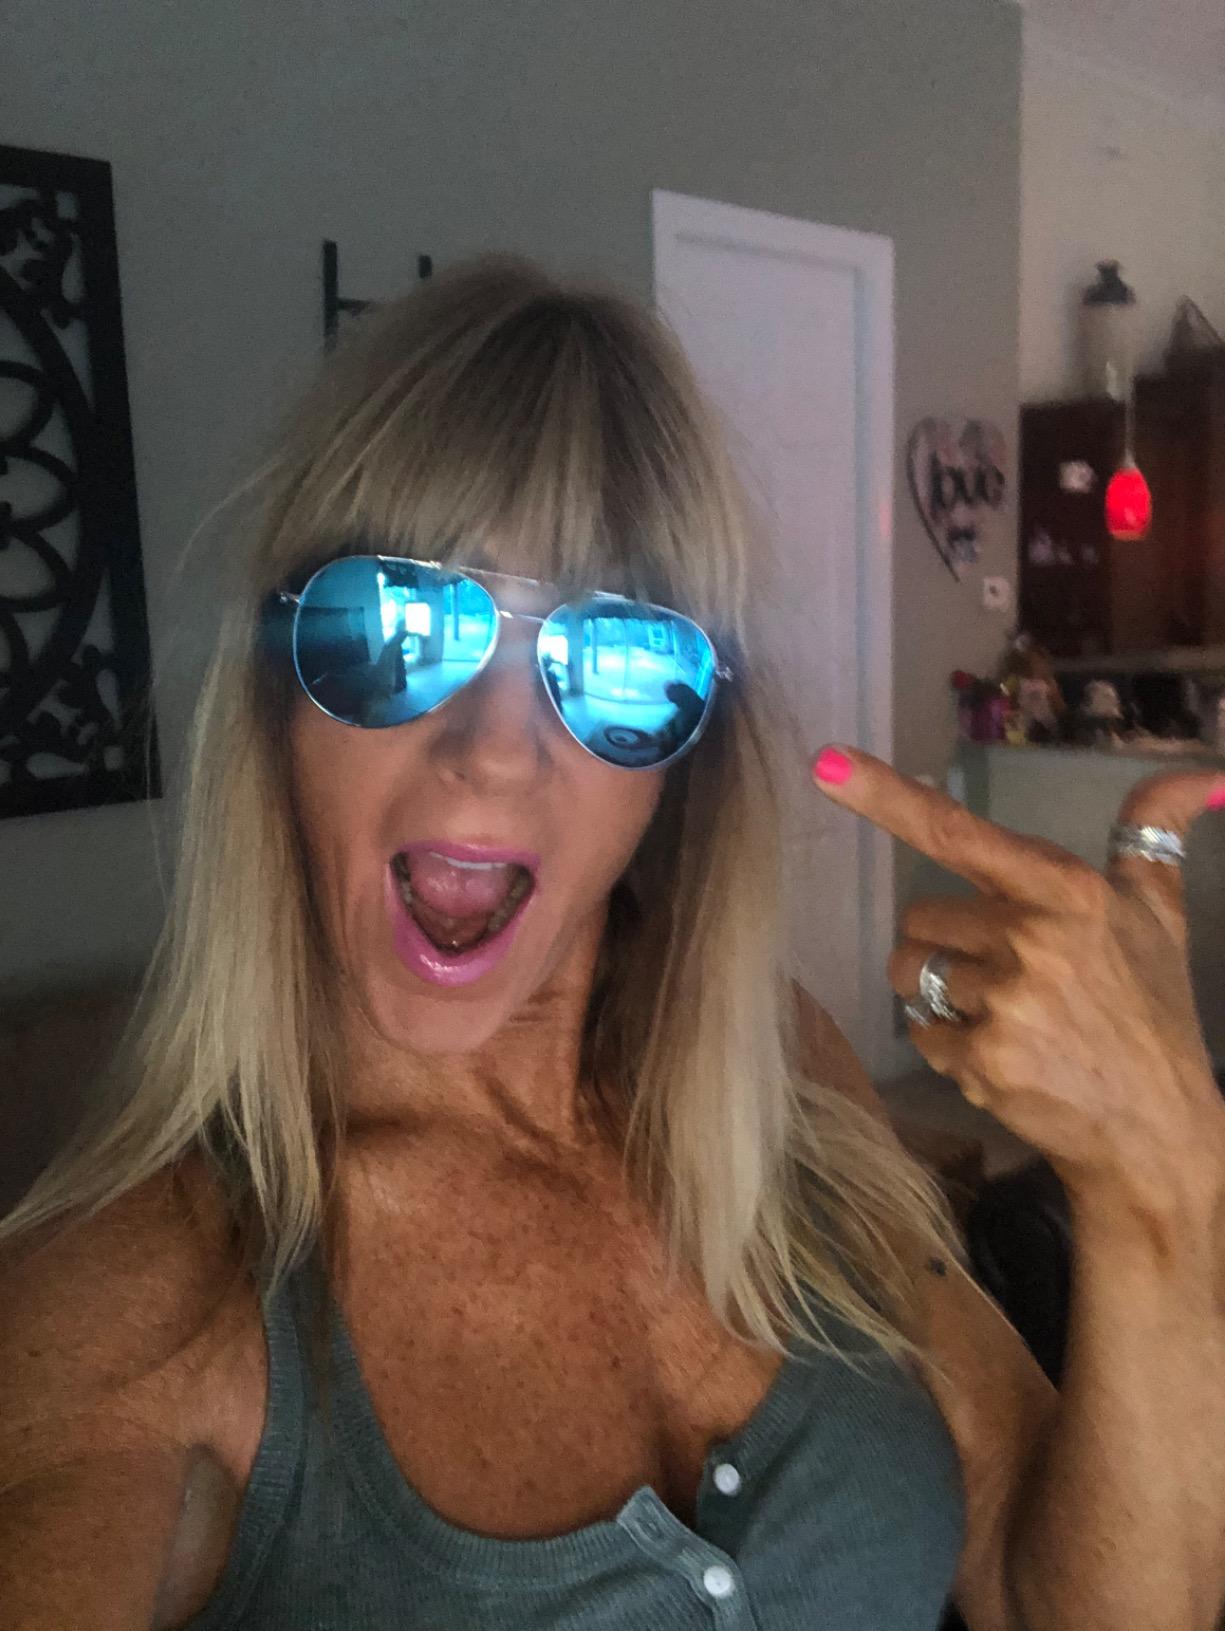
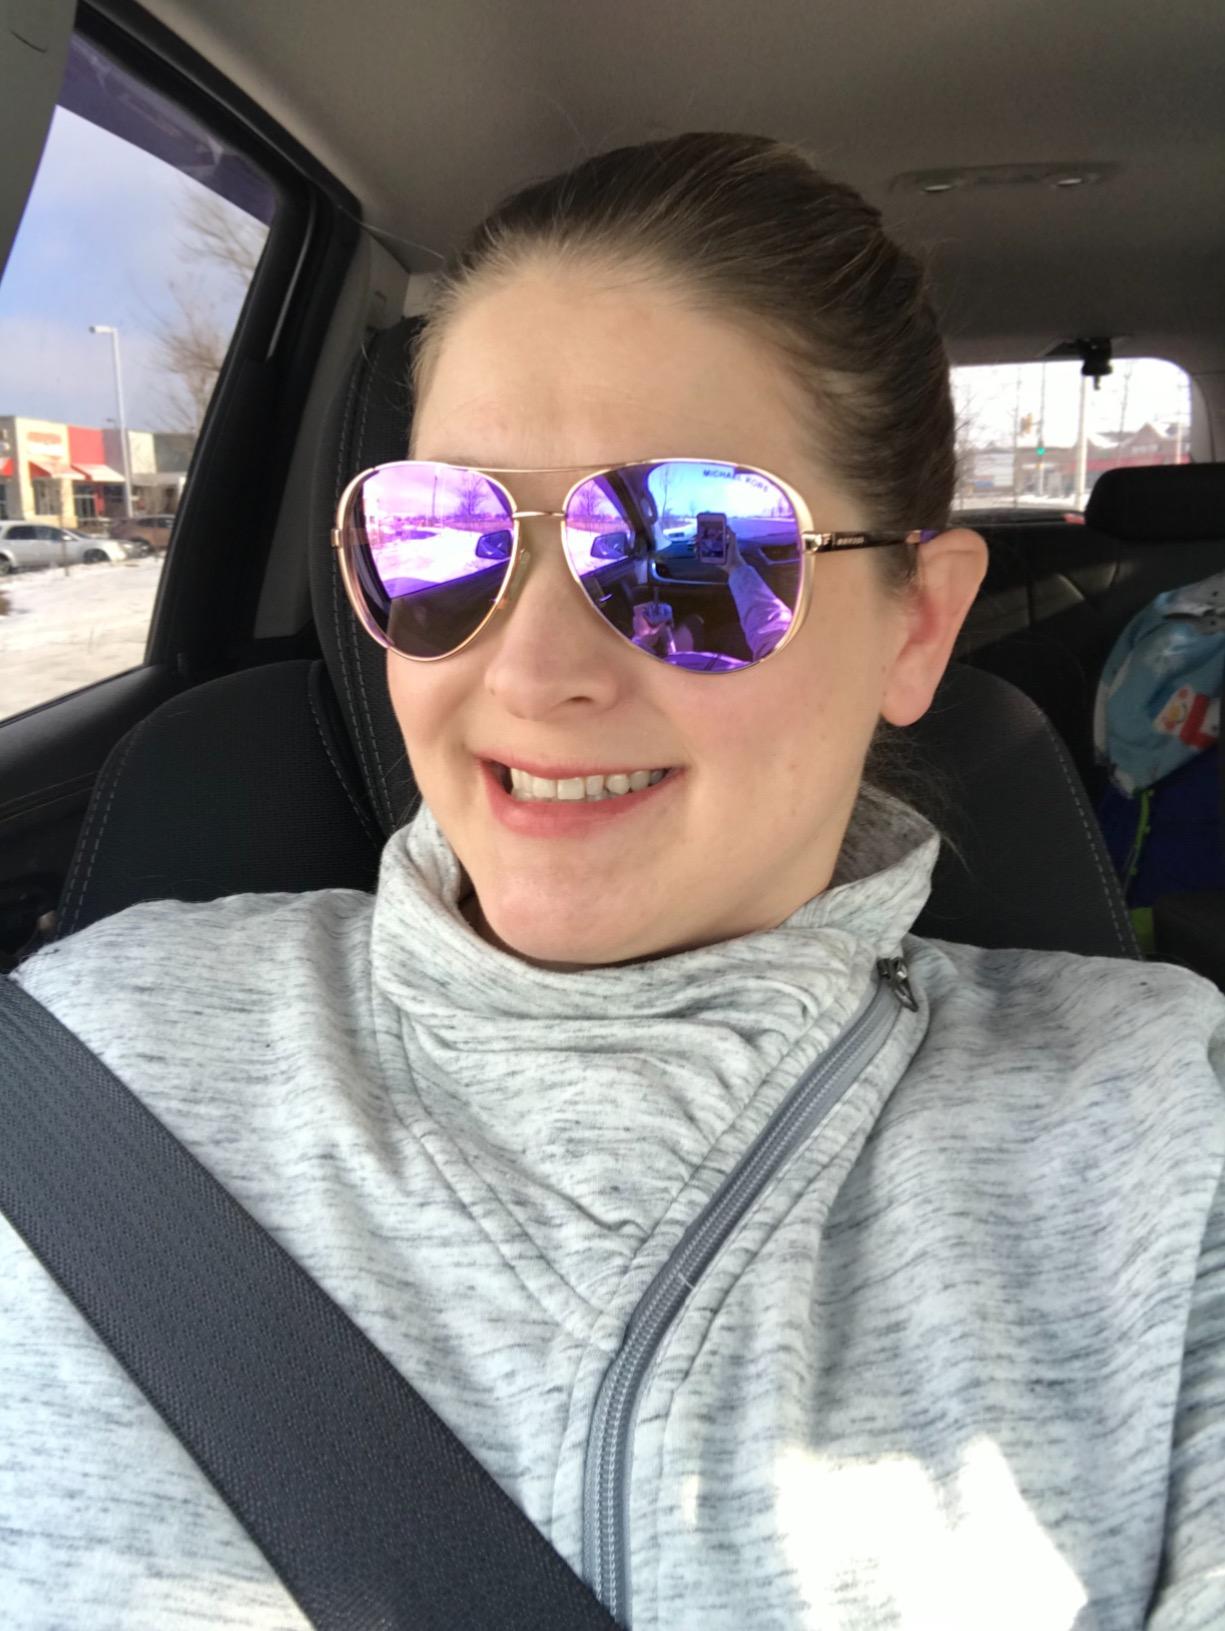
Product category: accessories_sunglasses
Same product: no